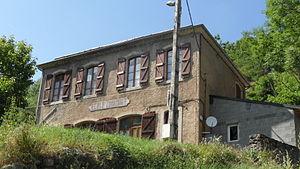
Mairie de Fontanès-de-Sault (Aude)
Fontanès-de-Sault est une commune française, située dans le département de l’Aude en région Occitanie.